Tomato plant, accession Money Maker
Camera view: horizontal (90 deg, fisheye); turntable rotation: 120 degrees
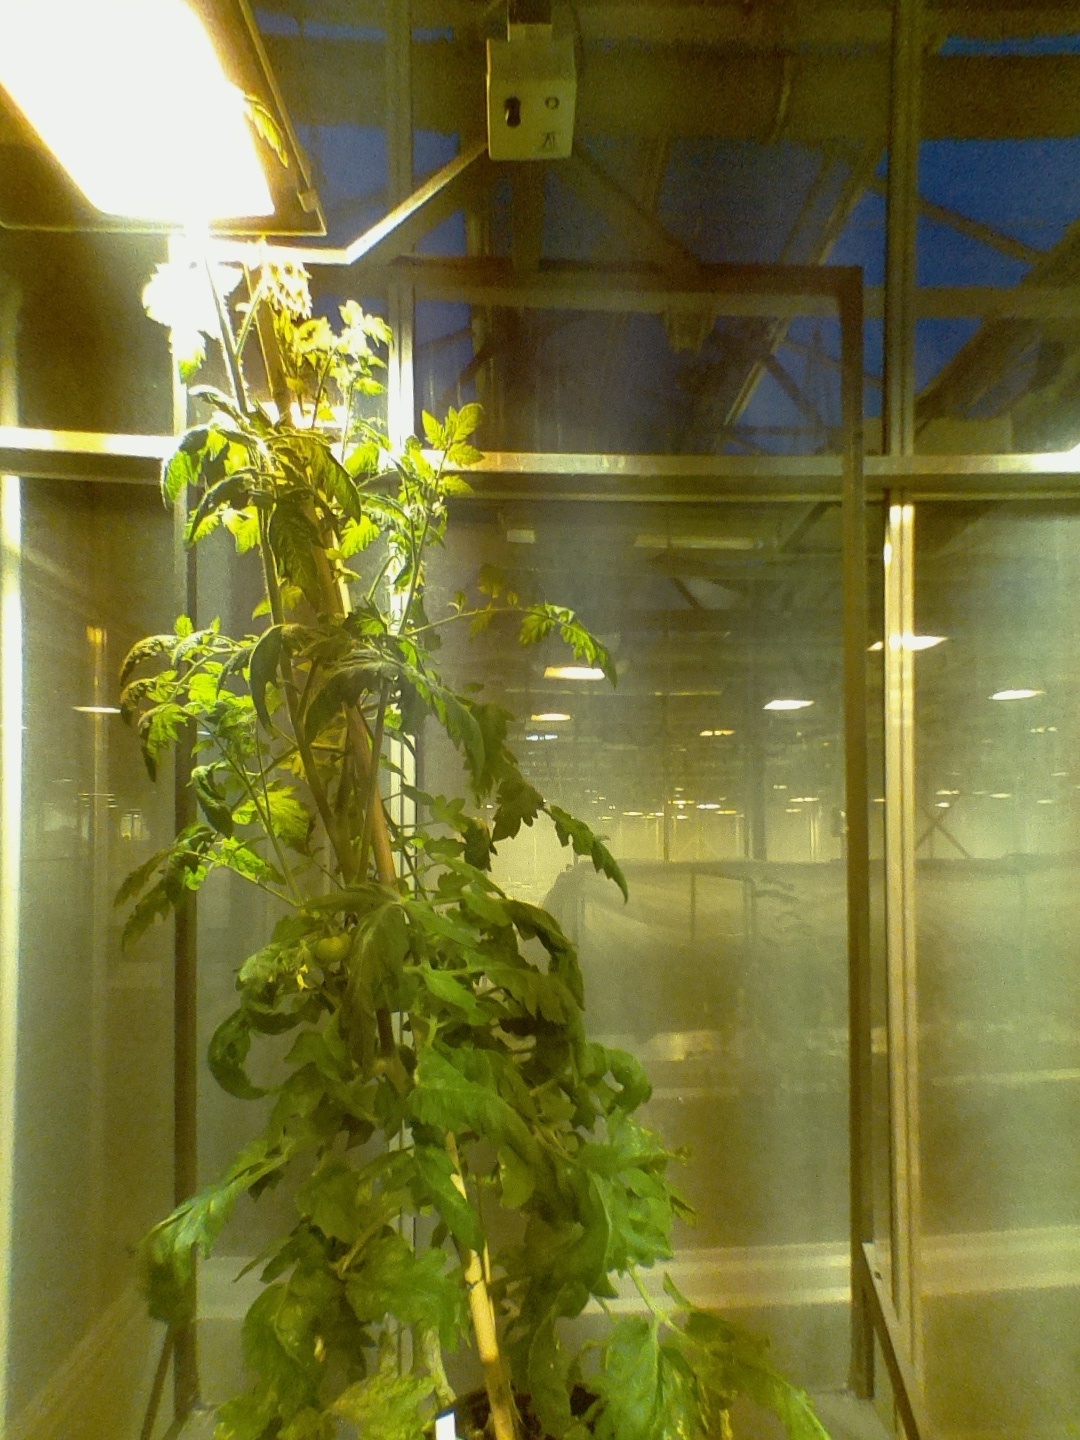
BBCH growth stage 72: 20%-30% of final fruit size